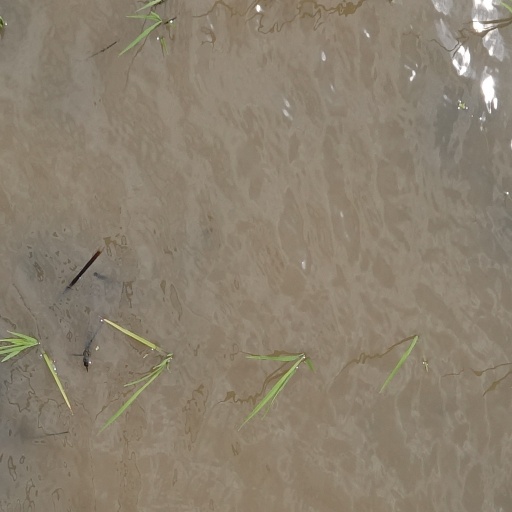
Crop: rice